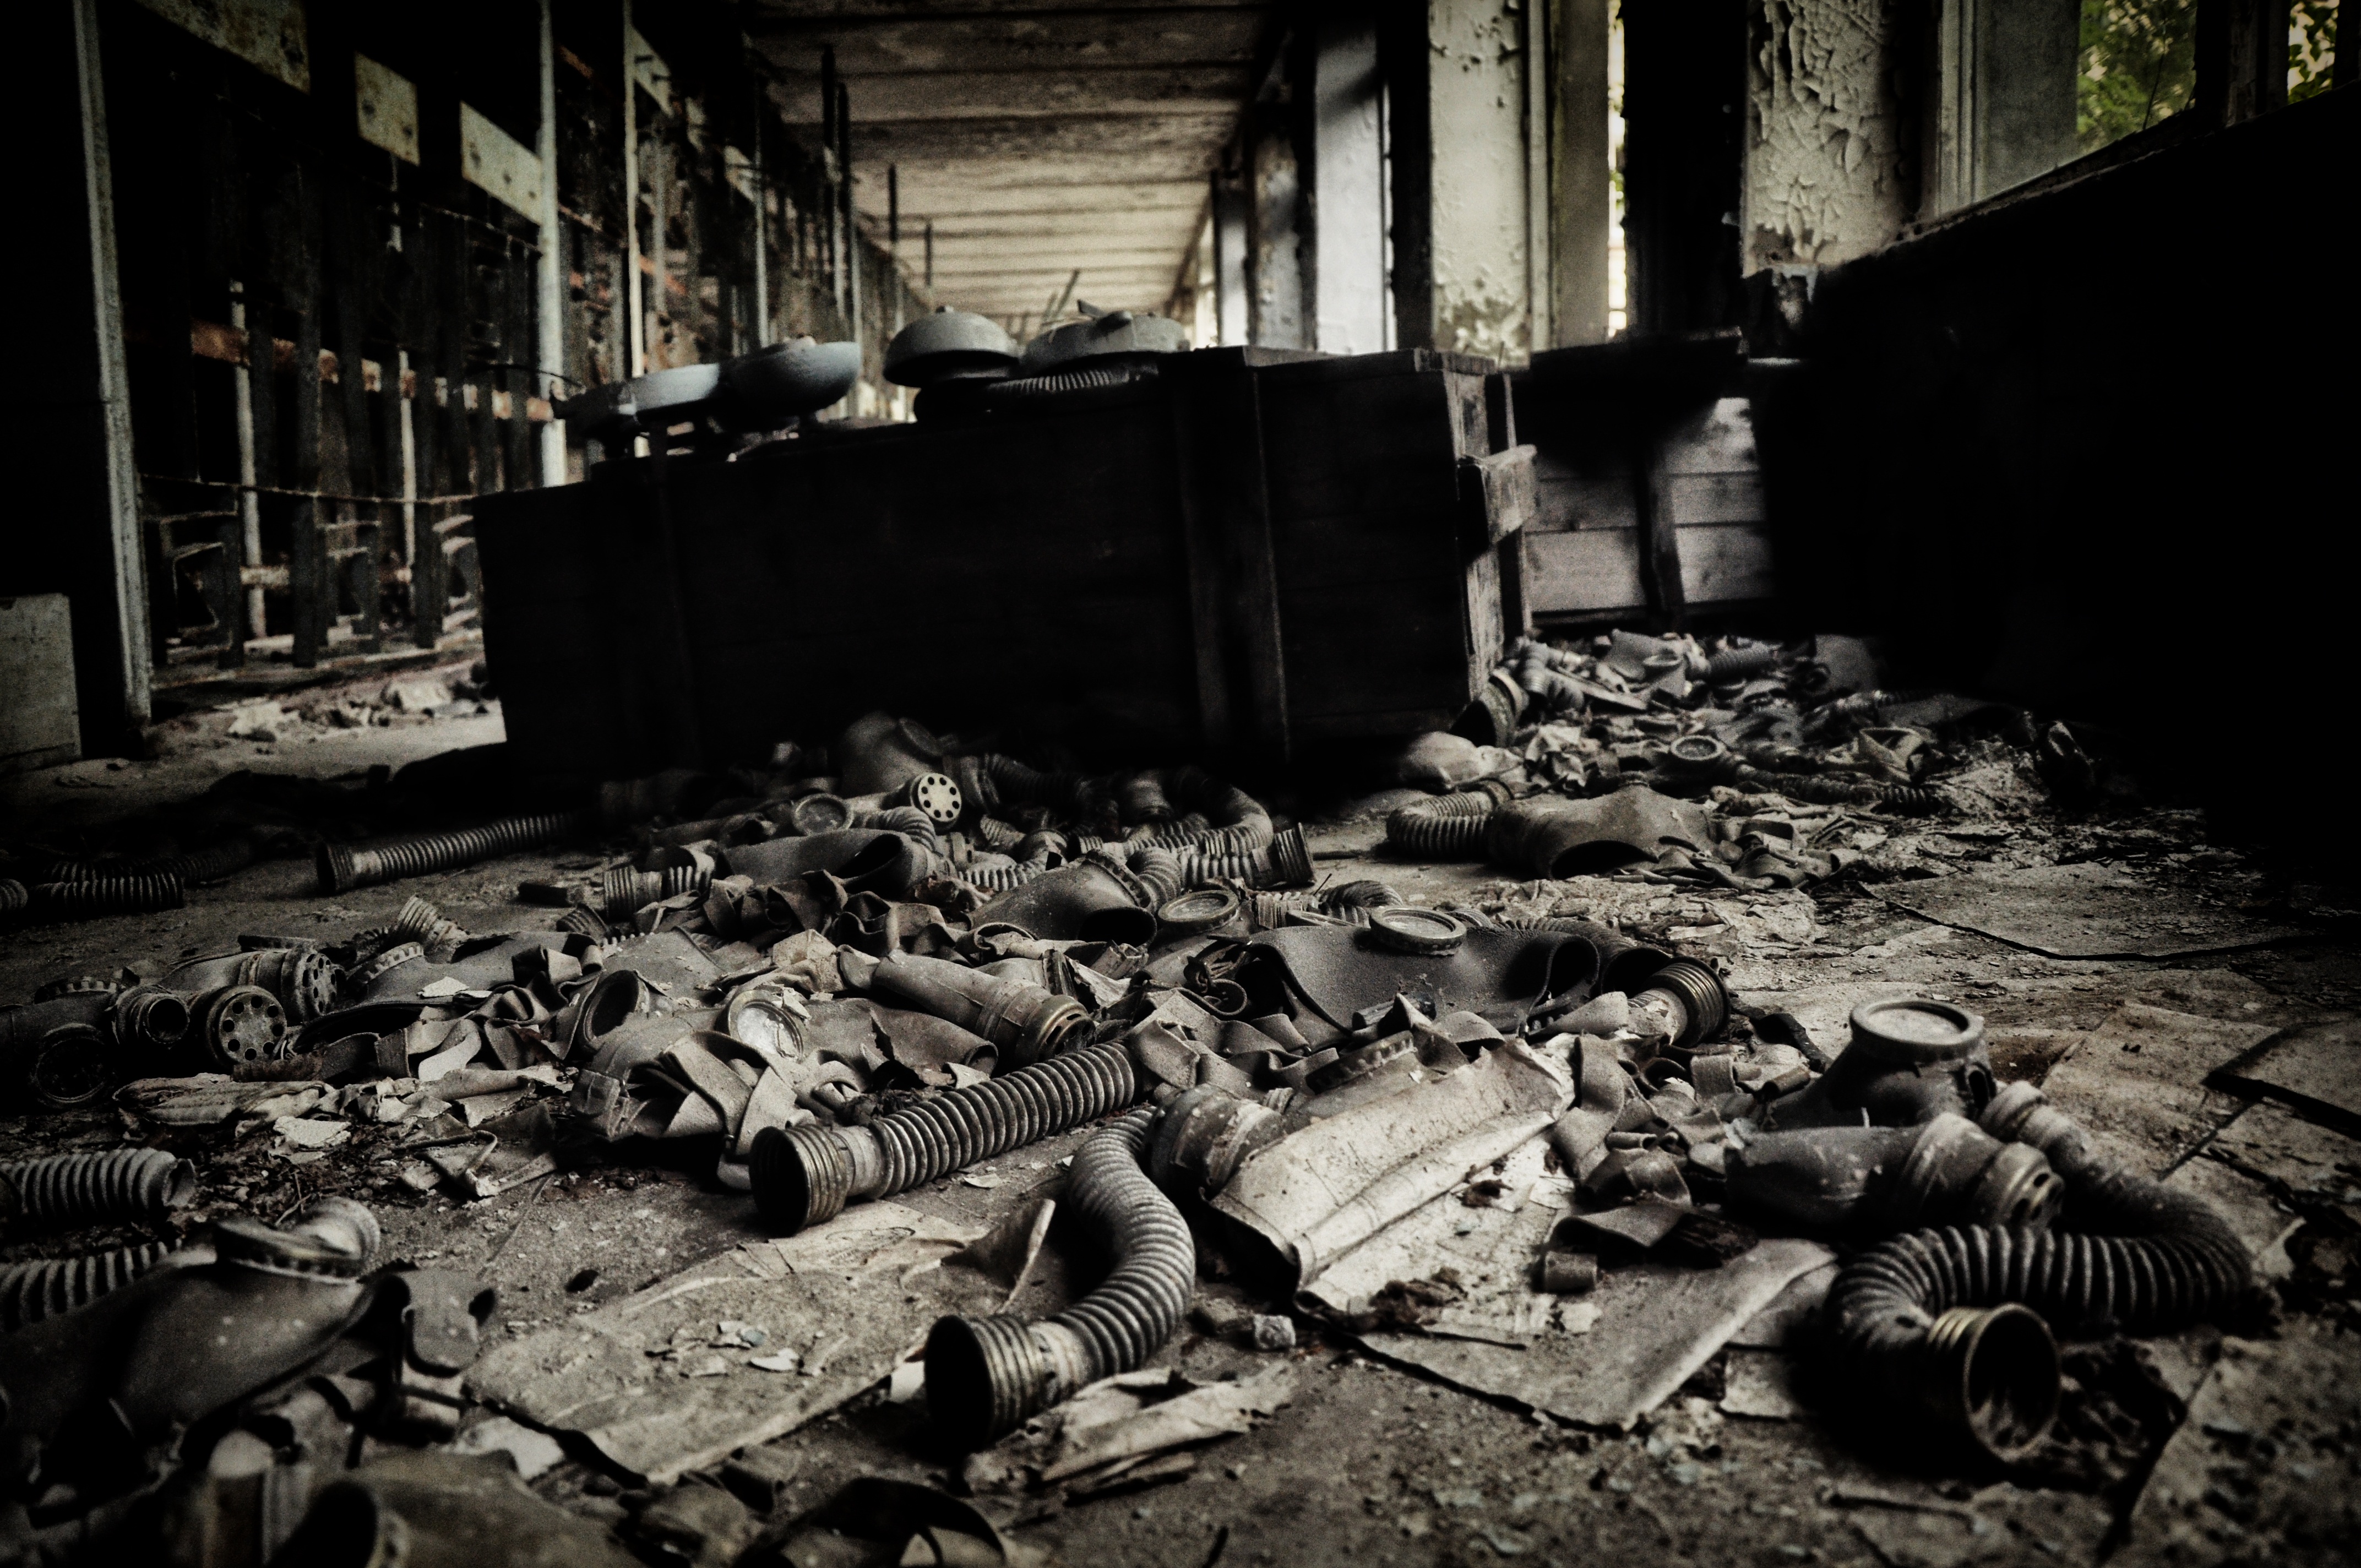
black and white, darkness, monochrome, pripyat, chernobyl, urban area, monochrome photography